Question: Please indicate a possible affordance area of cup that can be used for holding
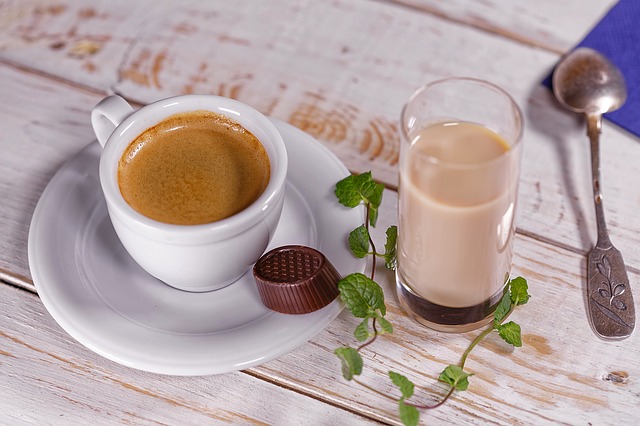
Answer: [397.5, 86.5, 516.5, 328.5]